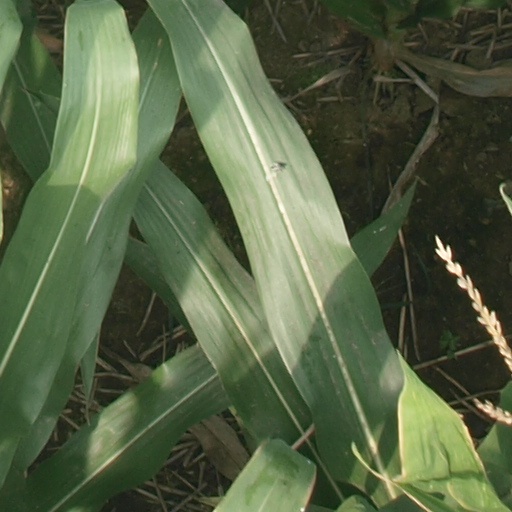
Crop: maize; corn